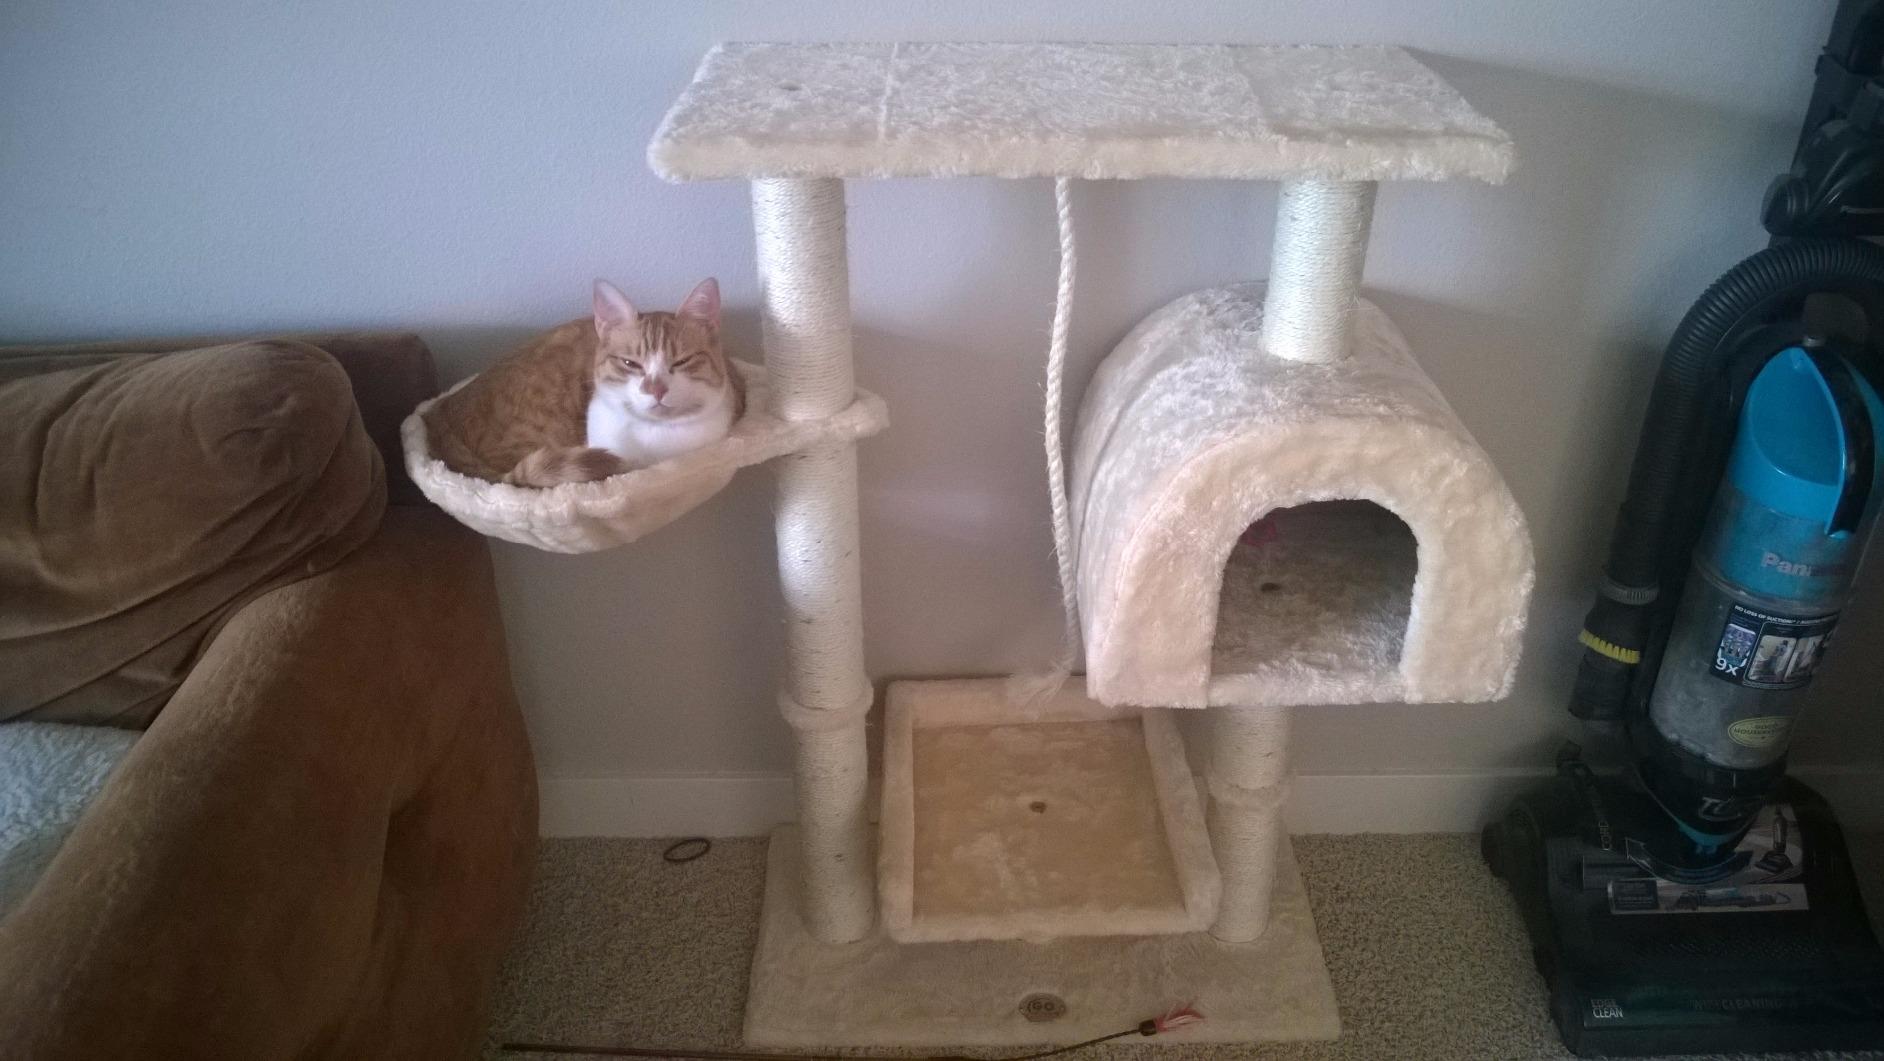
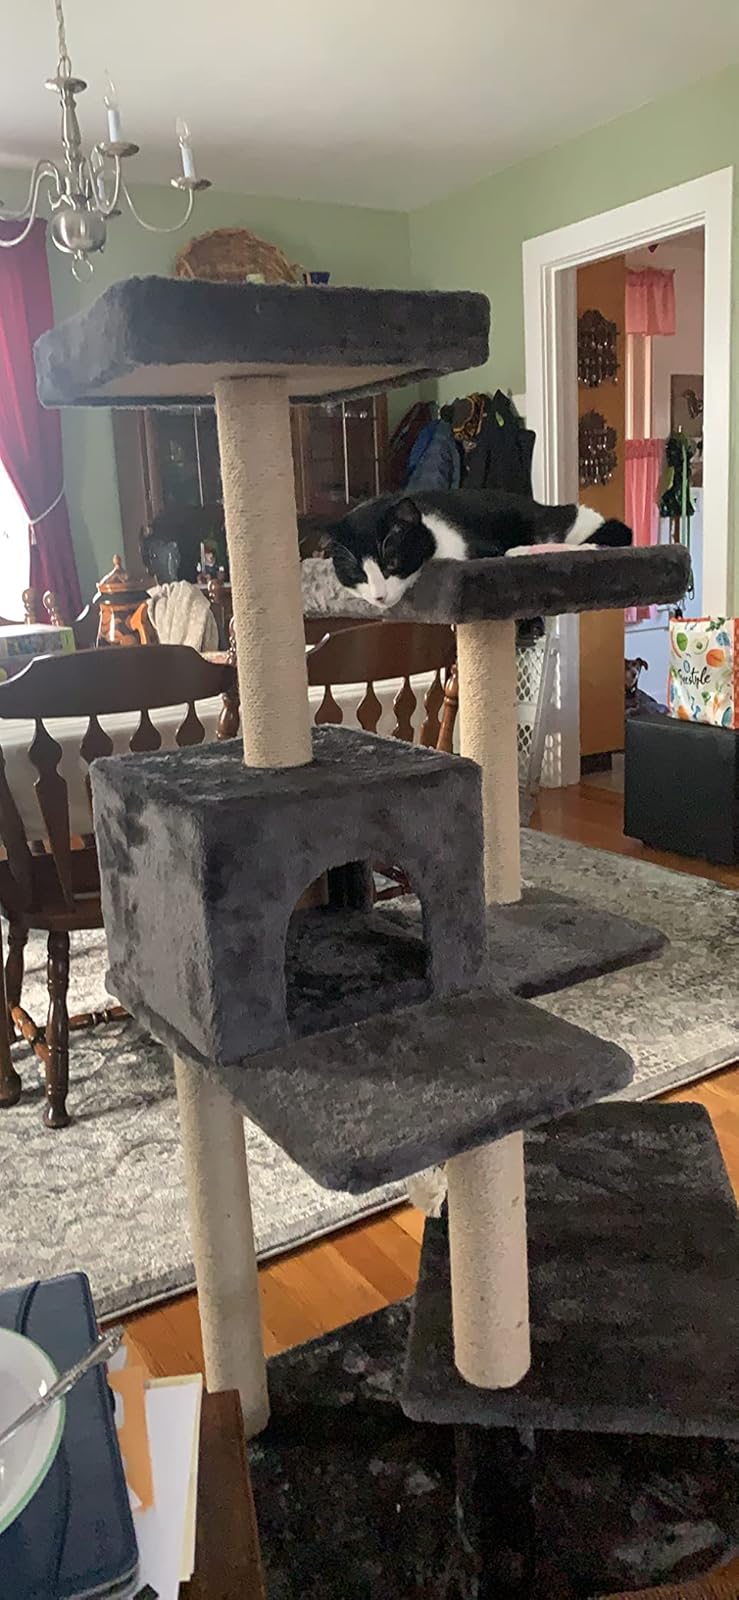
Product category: items_cat tree
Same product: no